Window shopping

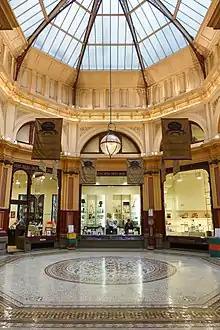
Block Arcade, Melbourne, illustrating use of glass in shop fronts and an atrium roofline

In Paris, where pedestrian pavements were few, retailers were eager to attract window shoppers by providing a safe shopping environment away from the filthy and noisy streets, and began to construct rudimentary arcades, which eventually evolved into the grand arcades of the late 18th century and which dominated retail throughout the 19th century. Opening in 1771, the "Colisée", situated on the Champs Elysées, consisted of three arcades, each with ten shops, all running off a central ballroom. Parisians saw this location as too remote, and the arcade closed within two years of opening. However, the Galerie de Bois, a series of wooden shops linked to the ends of the Palais-Royal (pictured), opened in 1786 and became a central part of Parisian social life. Within a decade, the Palais shopping complex added many more shops, as well as cafés and theatres. In its heyday, the Palais-Royal was a complex of gardens, shops and entertainment venues situated on the external perimeter of the old palace grounds, under the original colonnades. The area boasted some 145 boutiques, cafés, salons, hair salons, bookshops, museums, and numerous refreshment kiosks, as well as two theatres. The retail outlets specialised in luxury goods such as fine jewellery, furs, paintings and furniture designed to appeal to the wealthy elite.